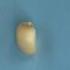
Maize quality: Good